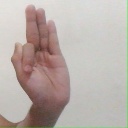
अक्षर: फ